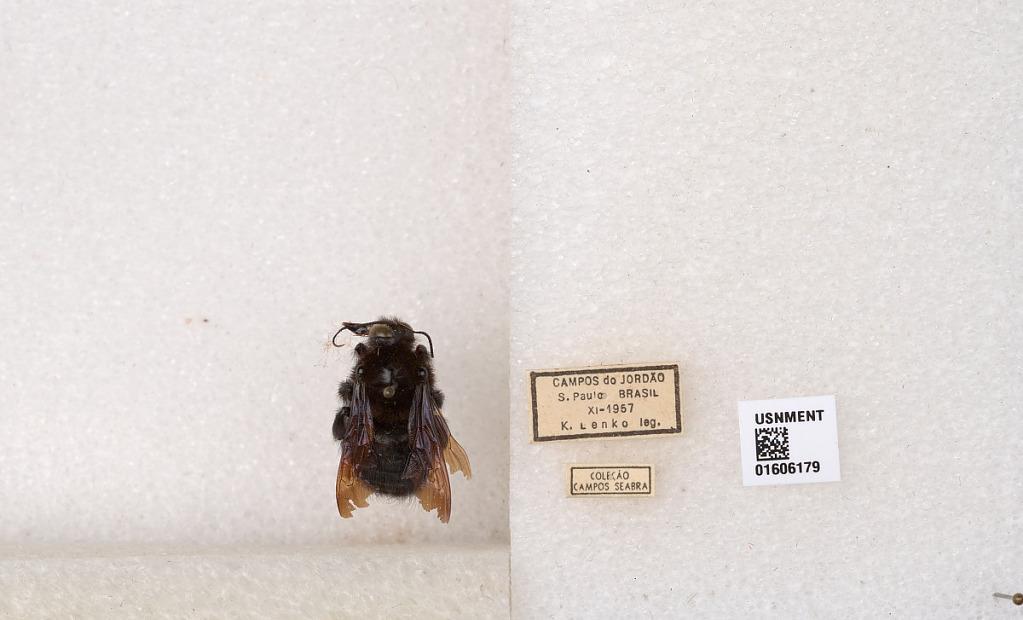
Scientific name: Xylocopa (Dasyxylocopa) bimaculata Friese
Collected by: K. Lenko
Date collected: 1957-11-1
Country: Brazil
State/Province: Sao Paulo
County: Campos do Jordao
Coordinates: -22.7389, -45.5873